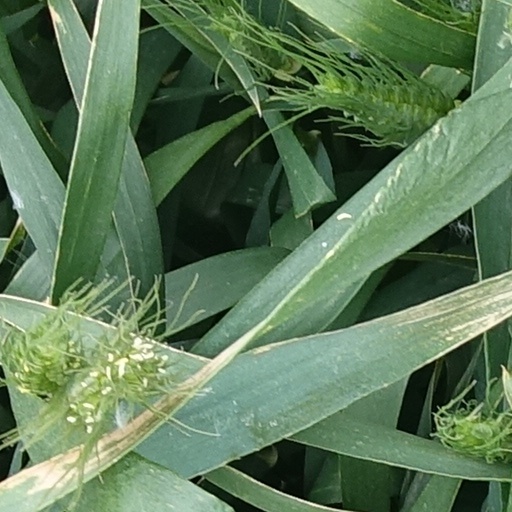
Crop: wheat